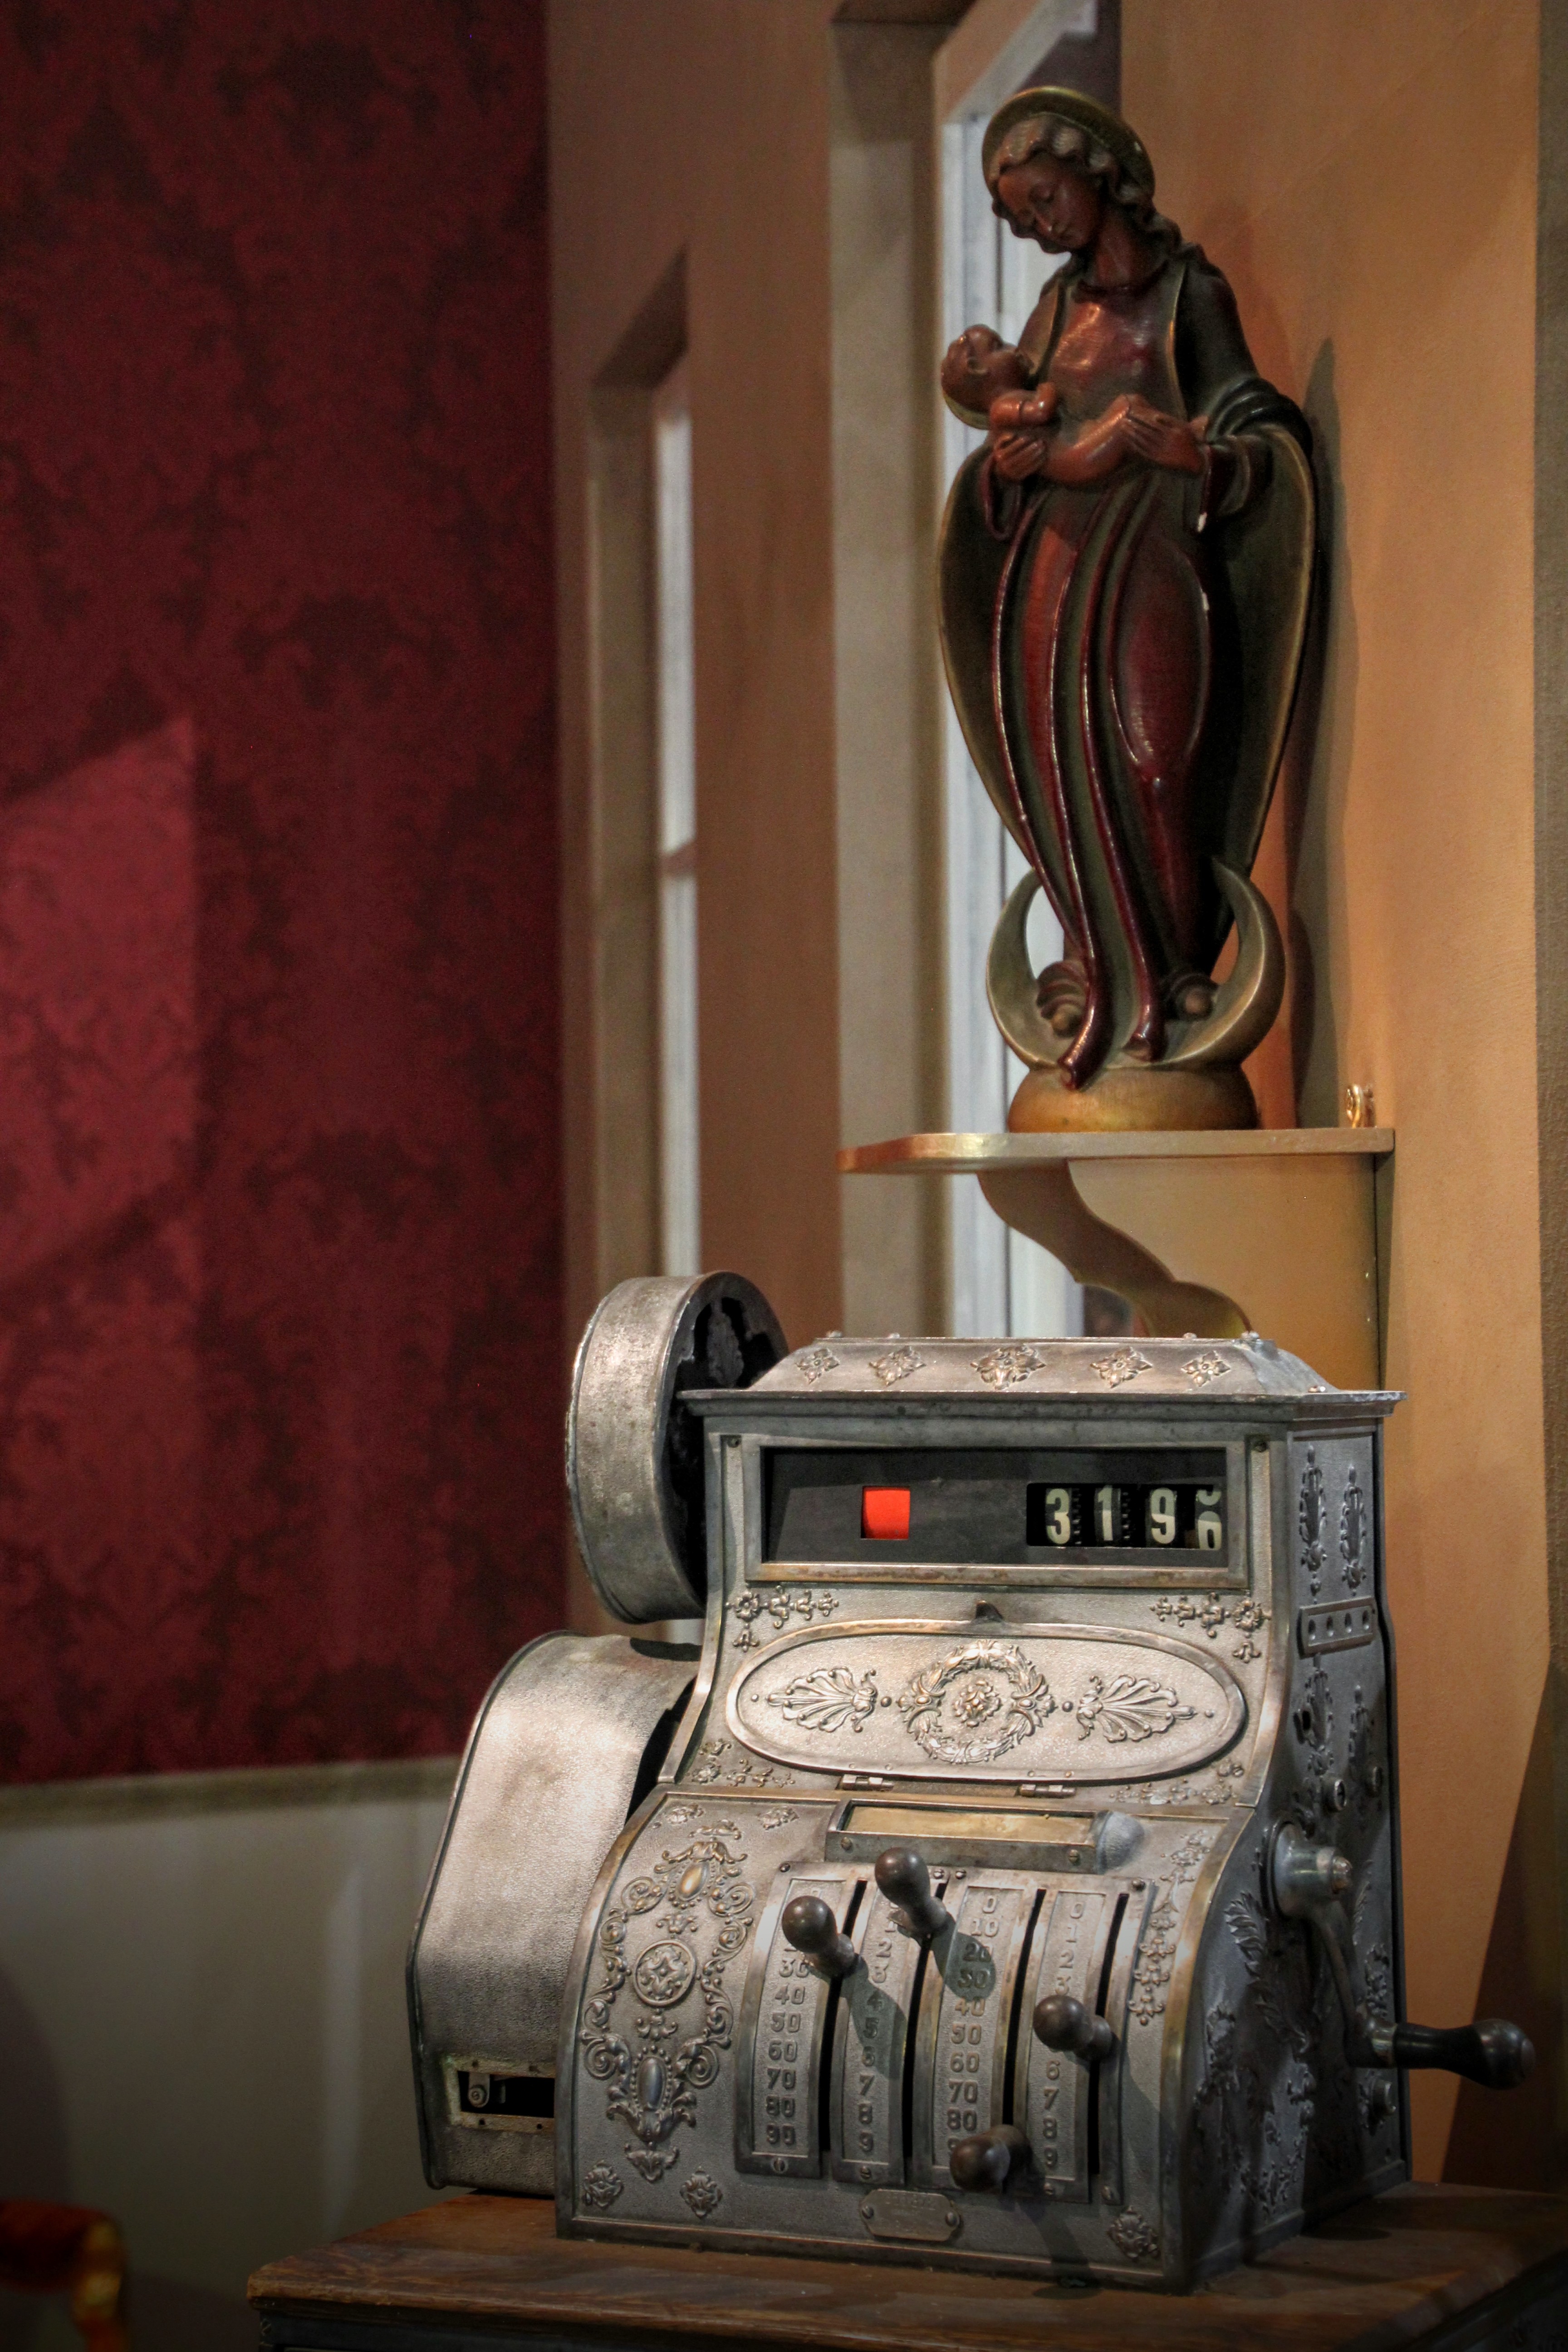
wood, vintage, retro, old, red, living room, business, furniture, room, interior design, art, checkout, cash machines, till